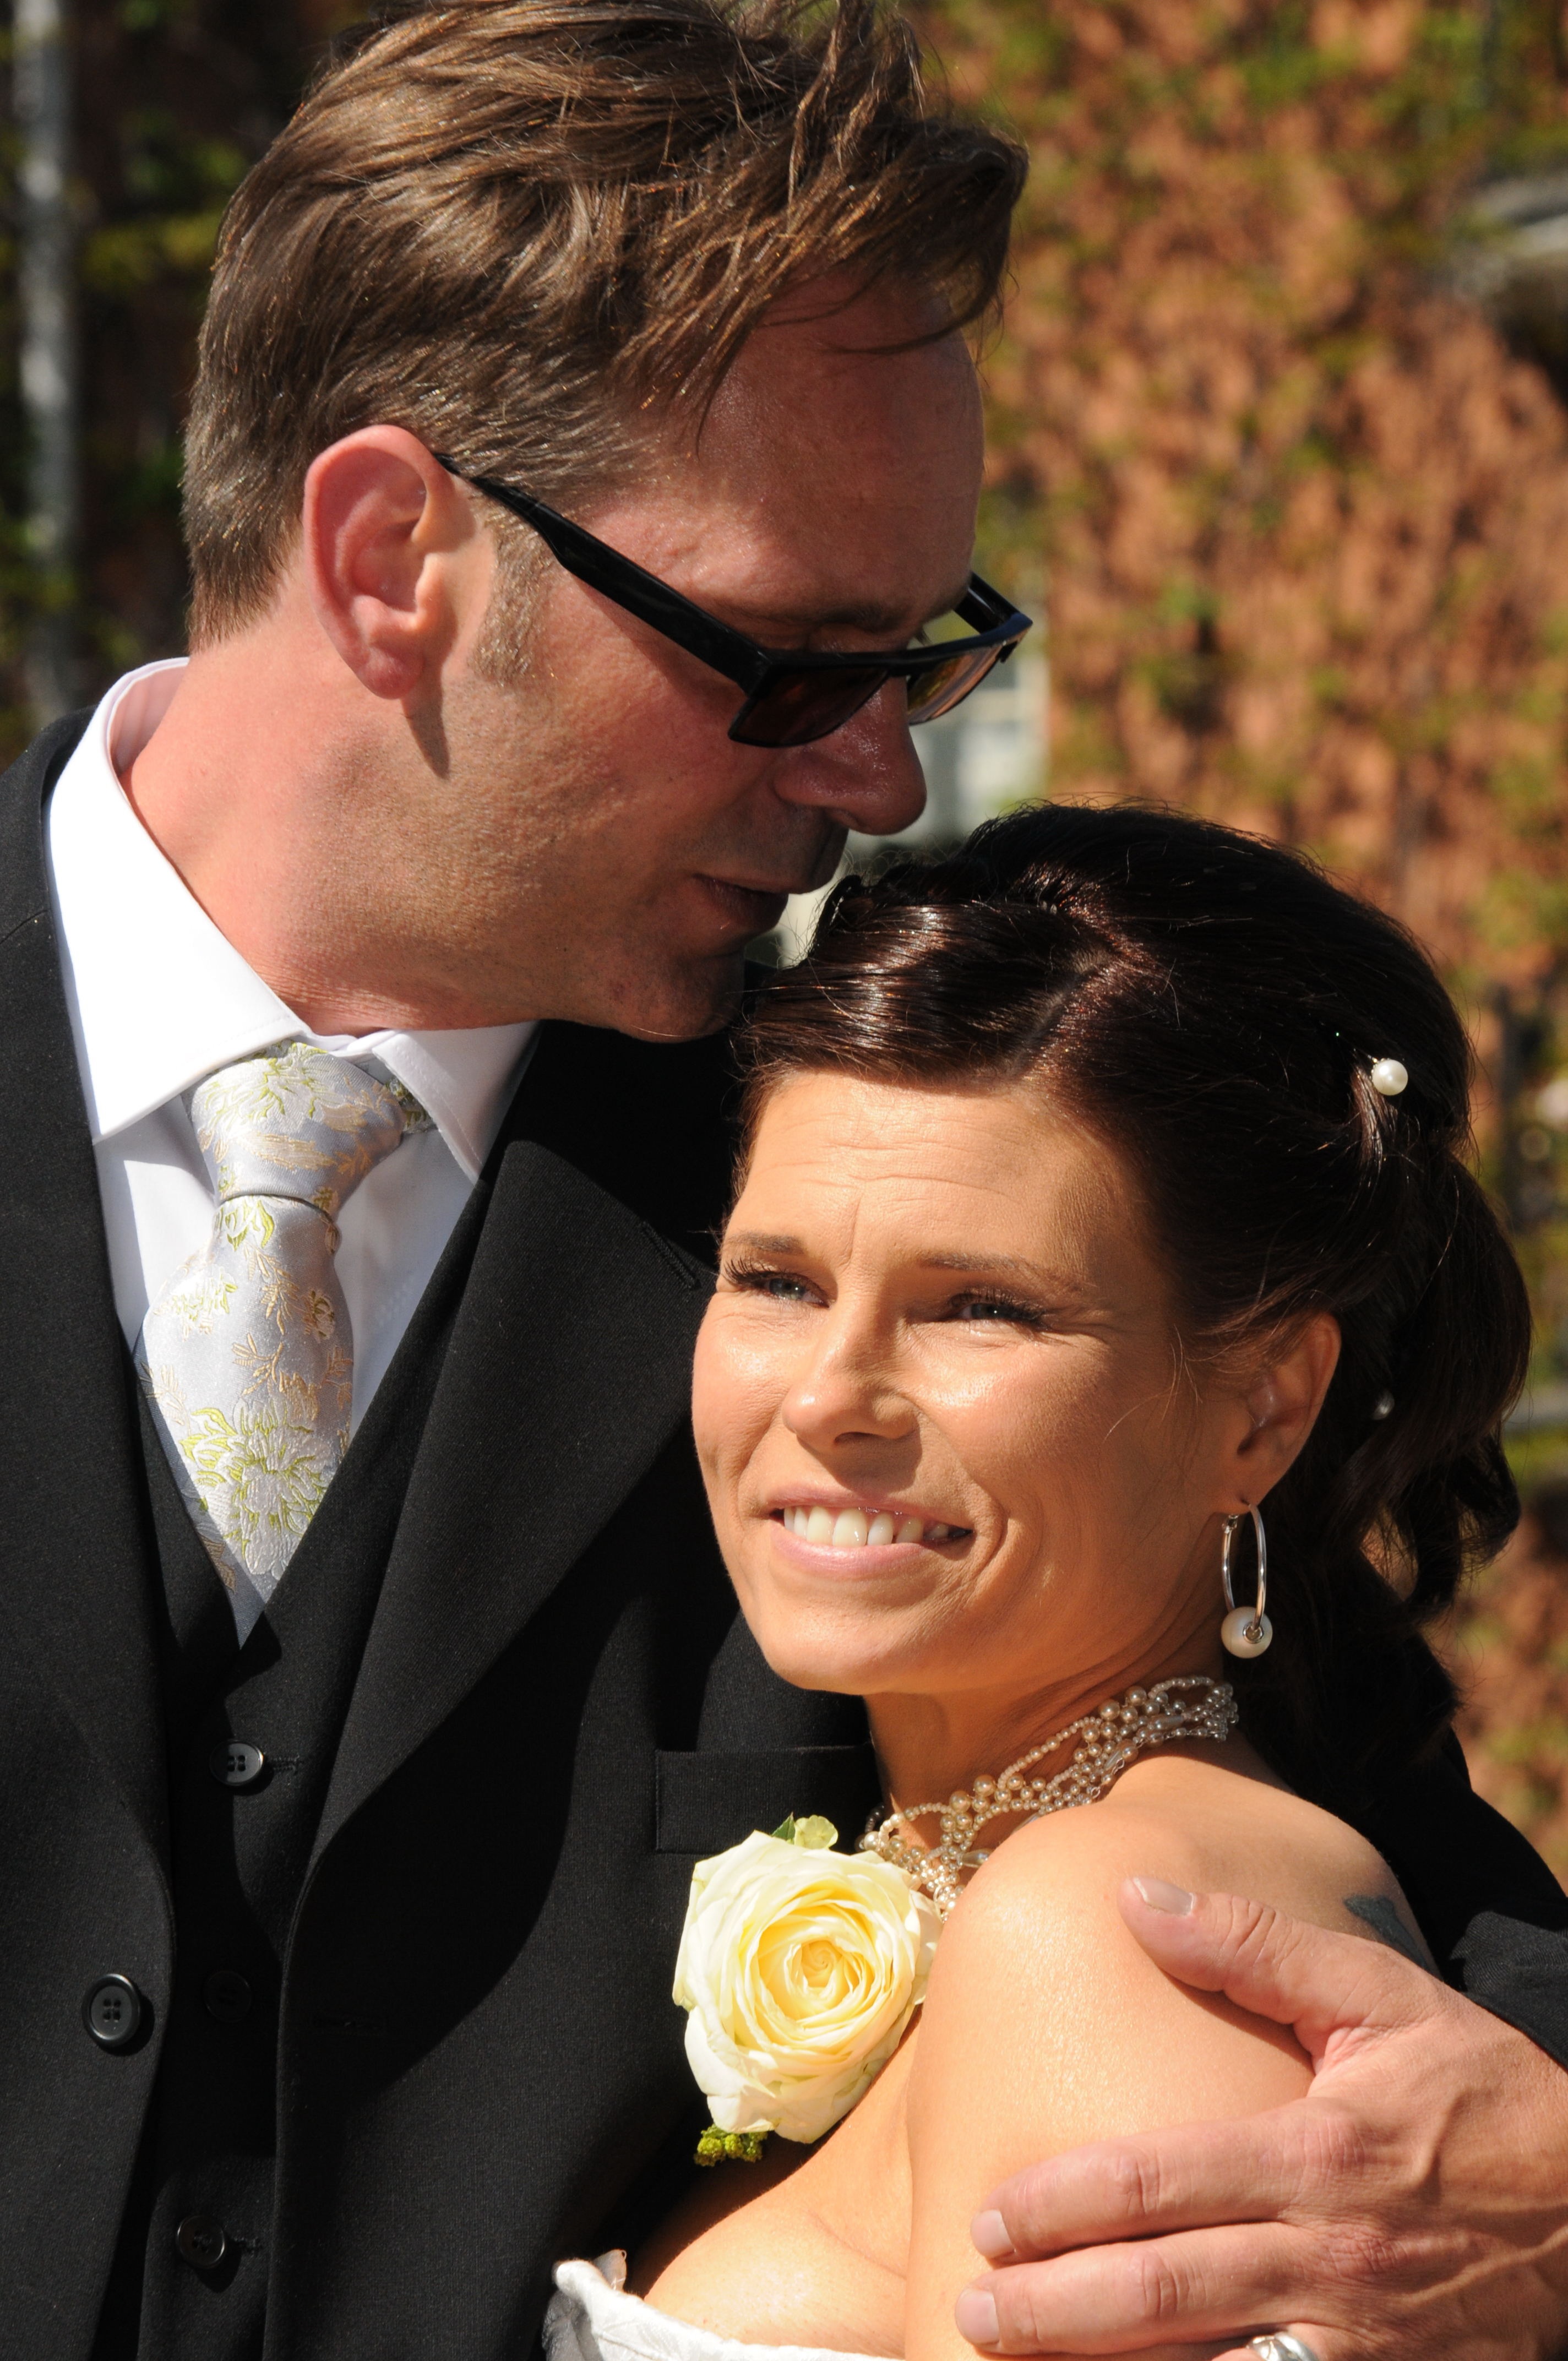
man, people, woman, male, love, portrait, wedding, bride, groom, marriage, ceremony, event, stockholm, good luck